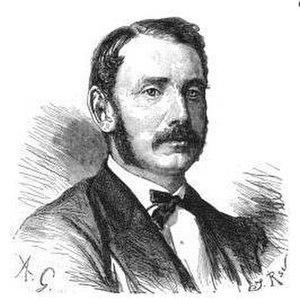
Frédéric Émile d'Erlanger est un banquier allemand né le 19 juin 1832 à Francfort-sur-le-Main et mort le 22 mai 1911 à Versailles.
L’insurrection de 1864 en Tunisie oppose la majeure partie de la population tunisienne au pouvoir beylical. Elle a pour origine le doublement des impôts payés par chaque habitant. Après avoir fait trembler le pouvoir en place, elle est férocement réprimée par l’armée beylicale tunisienne. Les exactions et les confiscations des forces de répression aggravent la situation économique du pays qui n’a d’autre choix que de recourir aux emprunts des banques étrangères, ce qui entraîne la faillite et la mise sous tutelle européenne des finances tunisiennes.